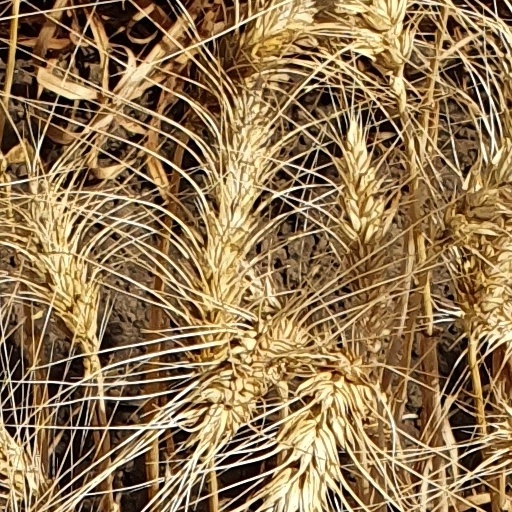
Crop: wheat